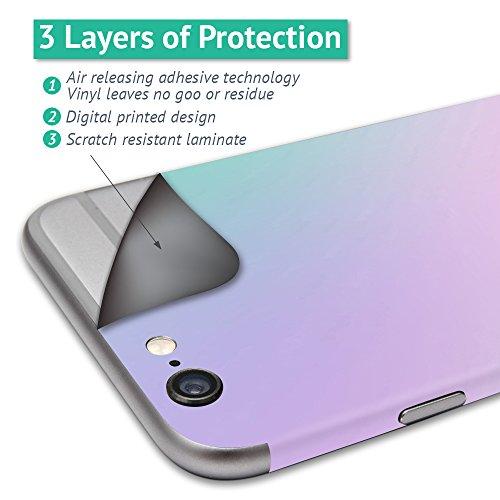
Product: Skin Compatible with Razor A5 Prime Scooter - Peace Smile | MightySkins Protective, Durable, and Unique Vinyl Decal wrap Cover | Easy to Apply, Remove, and Change Styles | Made in The USA
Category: Sports & Outdoors | Outdoor Recreation | Skates, Skateboards & Scooters | Scooters & Equipment | Accessories
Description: CUSTOM LOOK: Show off your own unique style with Mighty Skins for your Razor A5 Prime Scooter Don’t like the Peace SMile skin We have hundreds of designs to choose from, so your Razor A5 Prime Scooter will be as unique as you are.
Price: $19.96
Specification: ProductDimensions:10x0.1x20inches|ItemWeight:0.16ounces|ShippingWeight:0.96ounces|ASIN:B07JP57LCL|Itemmodelnumber:RAA5PR-PeaceSmile